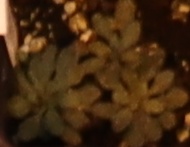
Label: Horseweed